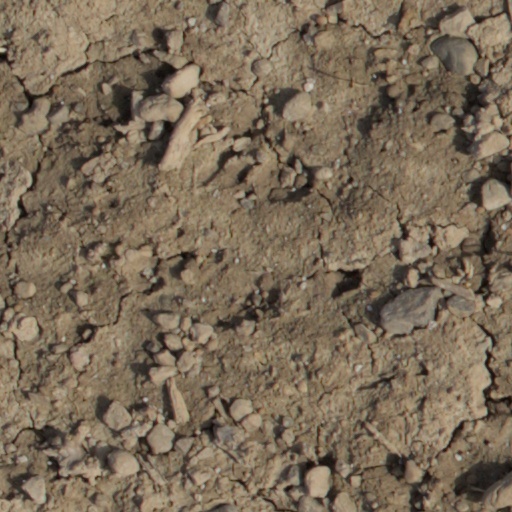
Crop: wheat